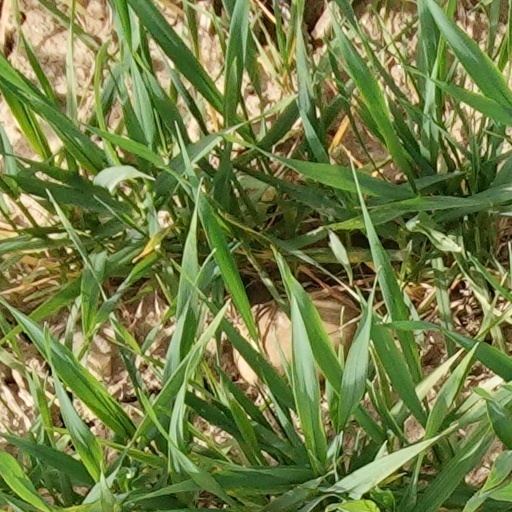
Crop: wheat